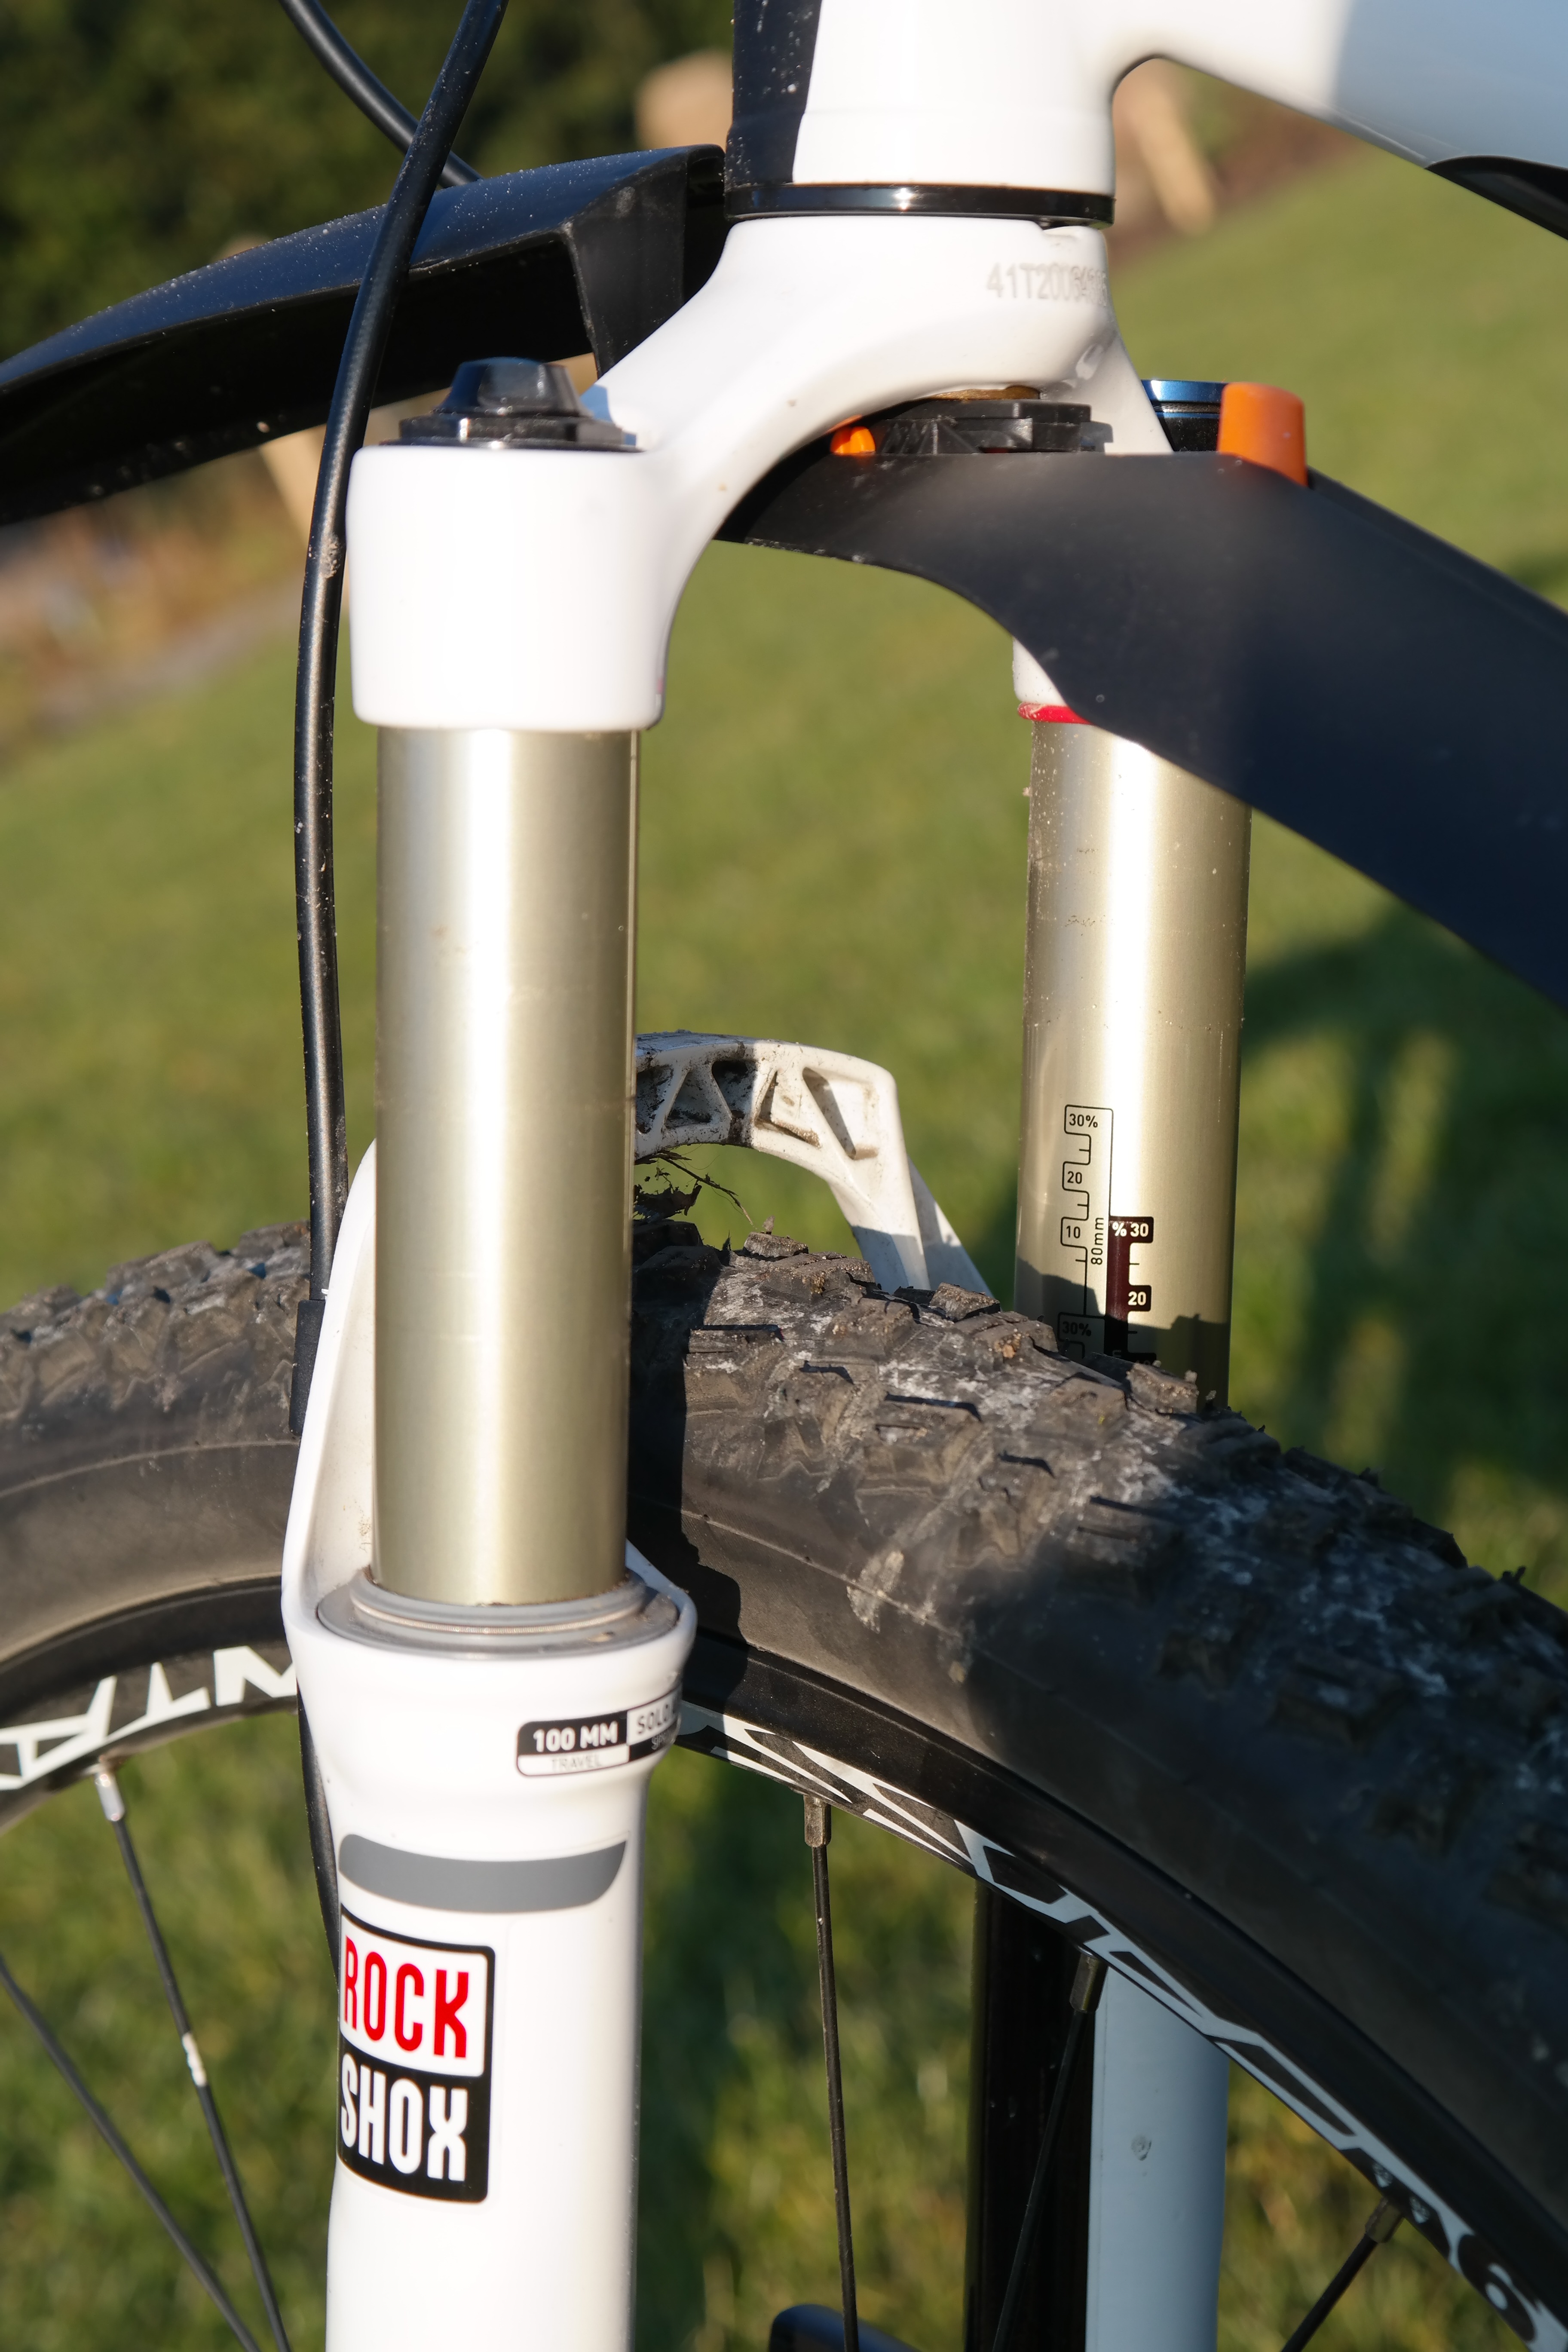
technology, wheel, bicycle, bike, vehicle, suspension, sports equipment, mountain bike, freeride, fully, shock absorbers, bicycle frame, front wheel, damping, land vehicle, mudguard, road bicycle, suspension fork, remote lockout, rock shox reba rl